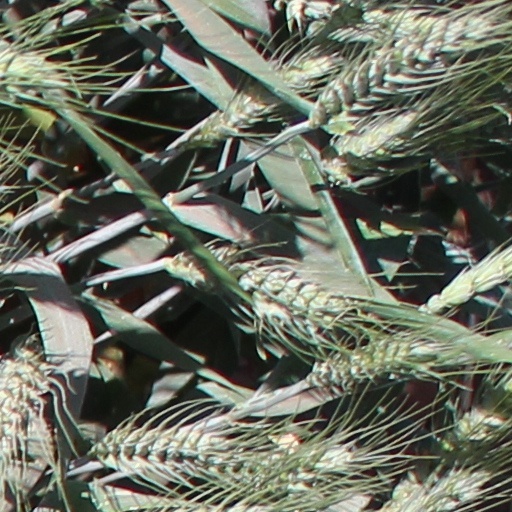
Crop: wheat